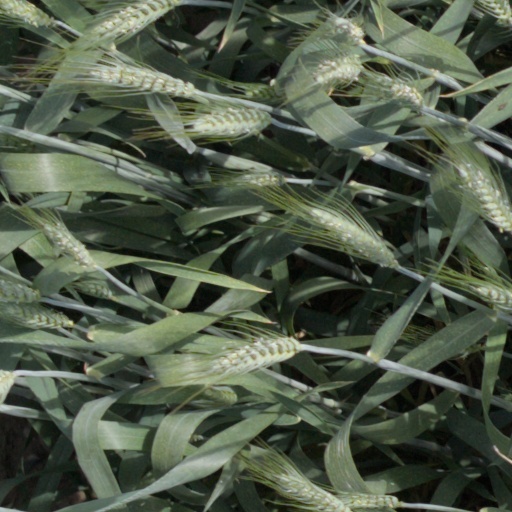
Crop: wheat